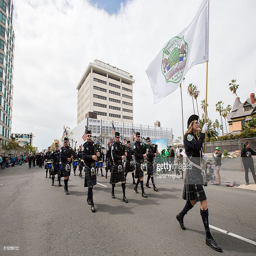
general view of the atmosphere .